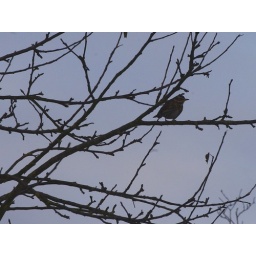
Calne, Wilts, 24.12.2010Redwings in an apple tree